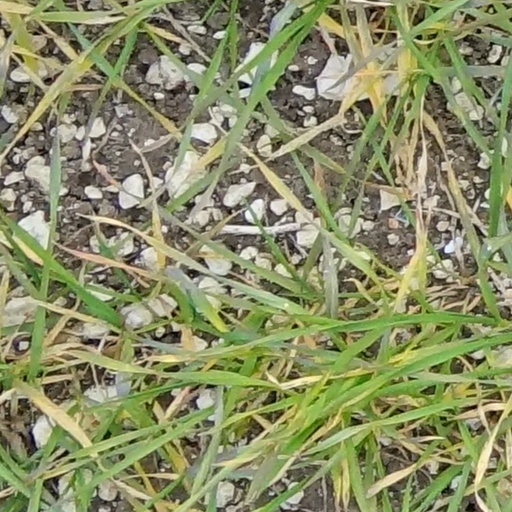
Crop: wheat